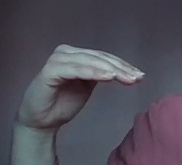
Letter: haa